Jesse Pomeroy

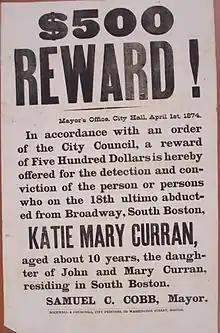
Reward poster issued by the City of Boston for information about Katie Curran's abductor.

In February 1874, at the age of 14, Pomeroy was paroled back to his mother and brother in South Boston. His mother ran her own dressmaking shop, and his brother Charles sold newspapers.